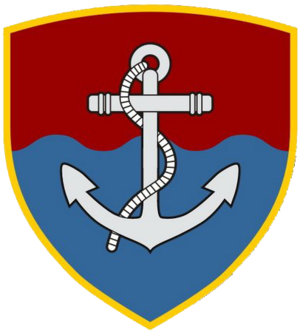
L'Armée de terre serbe est l'unité militaire serbe la plus importante qui existe. Ses moyens sont bien plus importants que ceux des autres unités militaires de Serbie du fait de ses 41 000 hommes et de ses 400 000 réservistes.